Giuseppe Aliberti

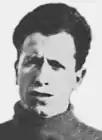

Giuseppe Aliberti (5 March 1901 – 8 January 1956) was an Italian football manager and former player who played as a midfielder.